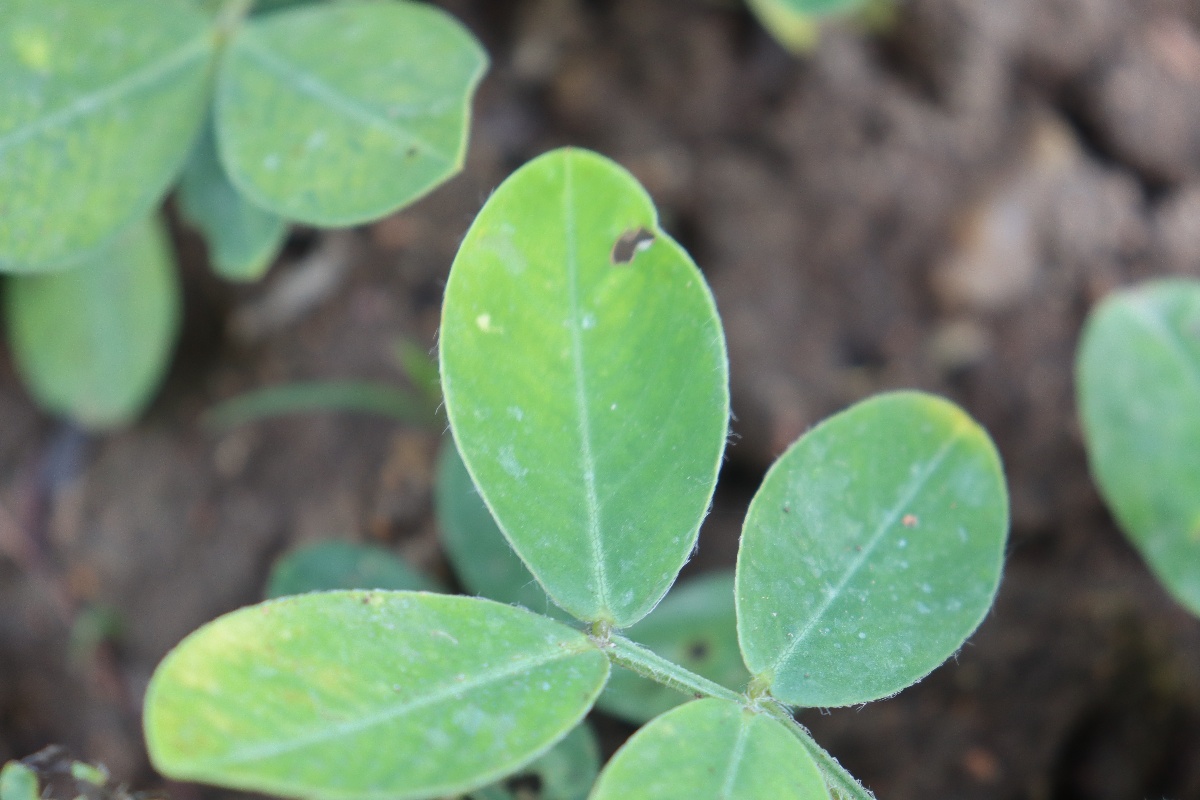
Label: early_leaf_spot